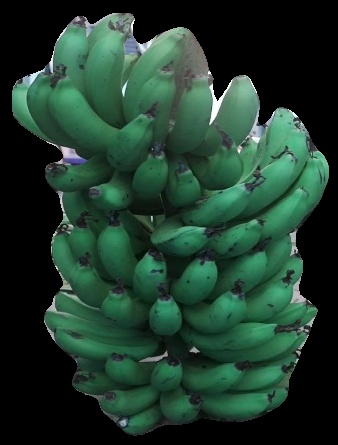
Variety: pachbale
Grade: grade2